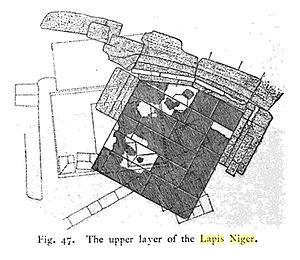
Le Volcanal ou Vulcanal est le plus ancien lieu de culte de Rome dédié à Vulcain, dieu du feu, datant du VIIIᵉ siècle av. J.-C.